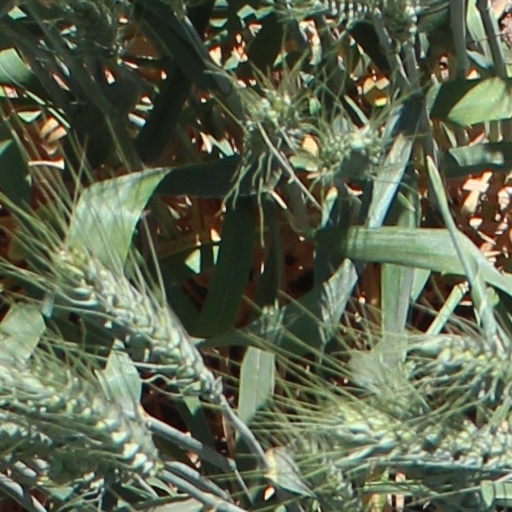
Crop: wheat